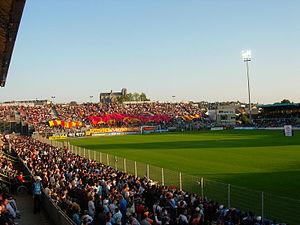
Le Mans Football Club est un club de football français basé et fondé au Mans le 12 juin 1985 sous le nom de Le Mans Union Club. Le club est issu de la fusion de l'Union sportive du Mans, dont il reprend le matricule, et du Stade olympique du Maine.